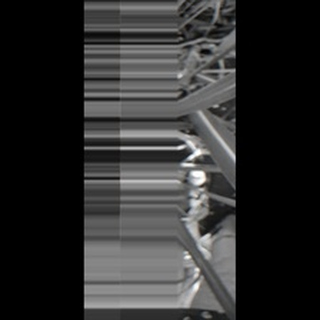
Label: healthy_sugarcane